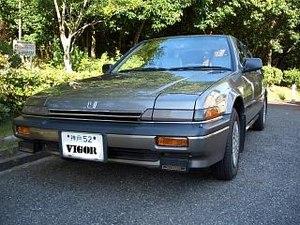
L'Honda Vigor était une automobile berline familiale fabriquée par la compagnie Honda entre 1981 et 1995 sous le nom Honda Vigor au Japon et sous le nom Acura Vigor aux États-Unis durant la période 1992 et 1994. Elle occupait le champ libre laissé par la première génération d'Acura Legend qui grandit de plusieurs centimètres à la suite de son renouvellement.